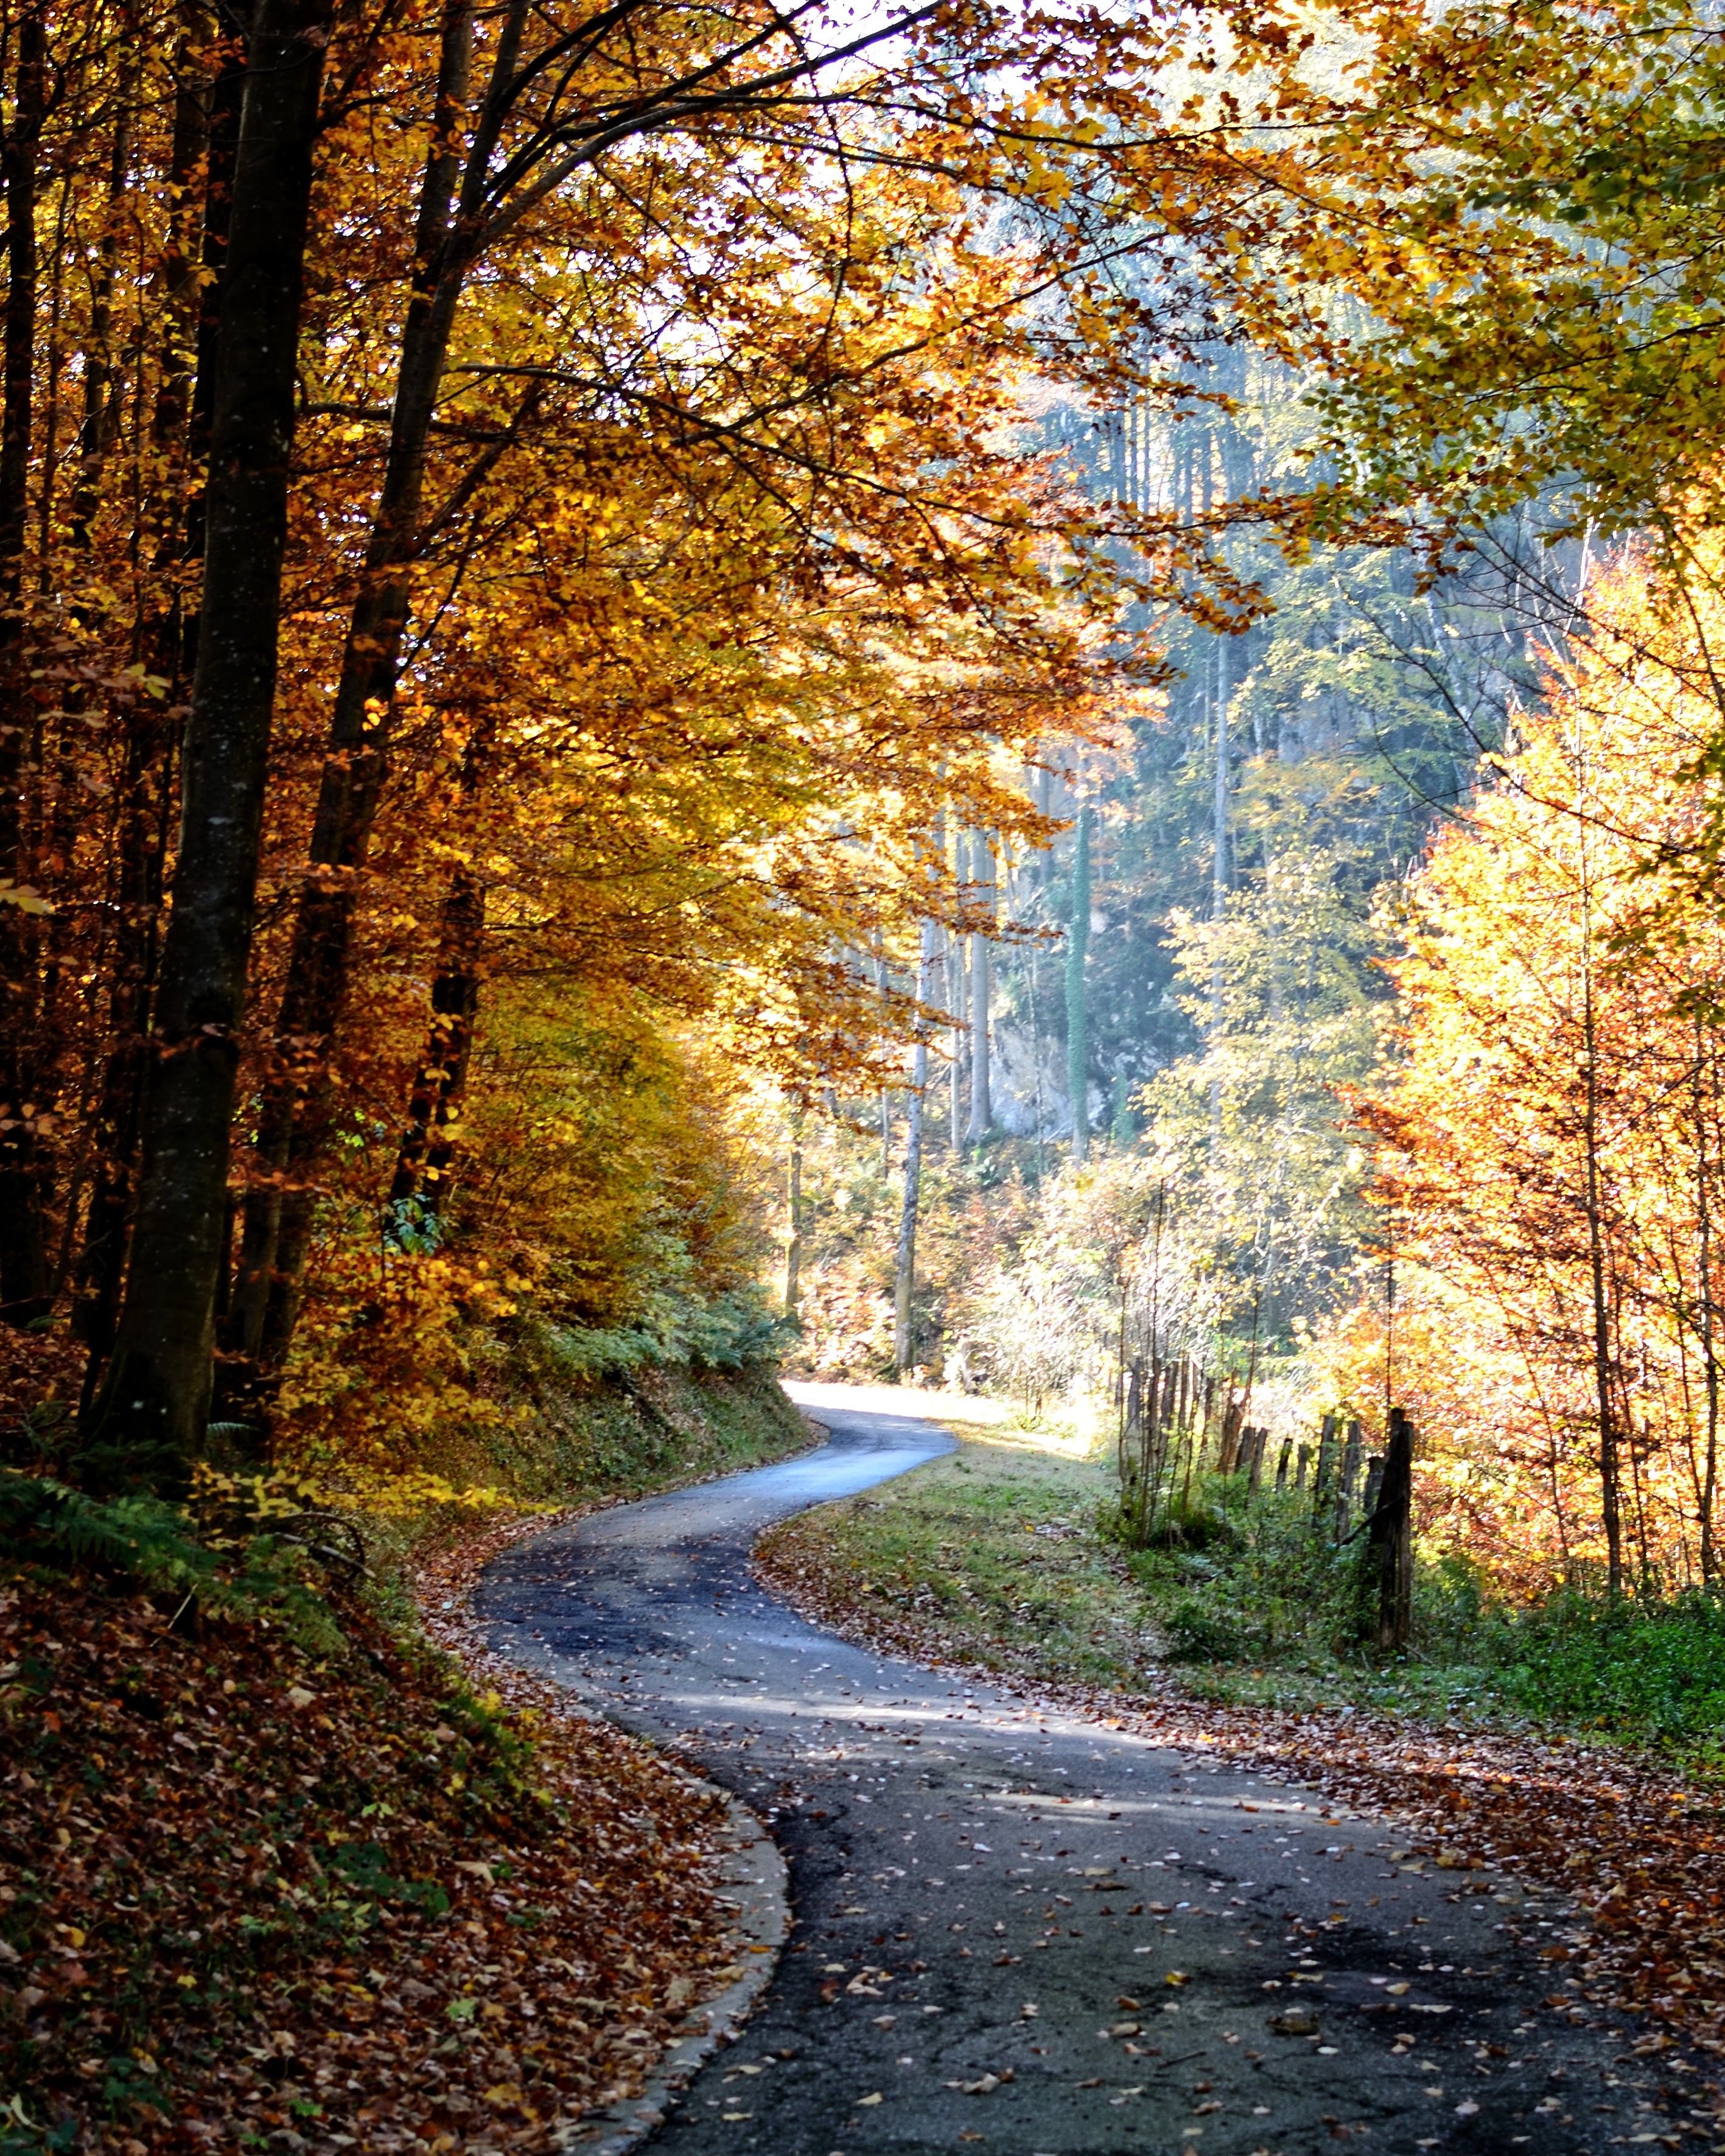
landscape, tree, nature, forest, plant, sky, trail, sunlight, morning, leaf, golden, red, autumn, romantic, colorful, yellow, season, trees, emerge, deciduous forest, leaves, deciduous, woodland, october, mood, away, fall color, golden autumn, autumn colours, atmospheric, forest path, upper bavaria, chiemgau, woody plant